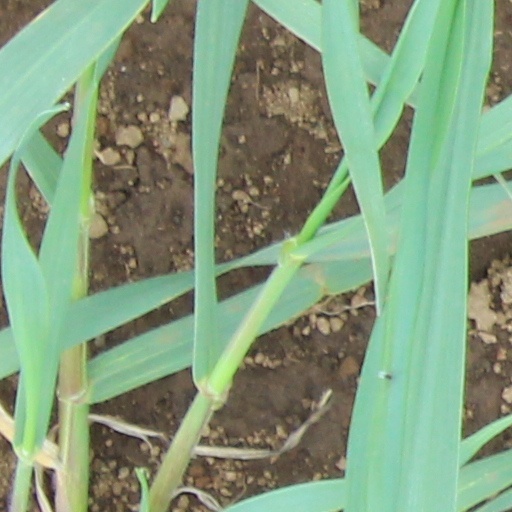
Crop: wheat